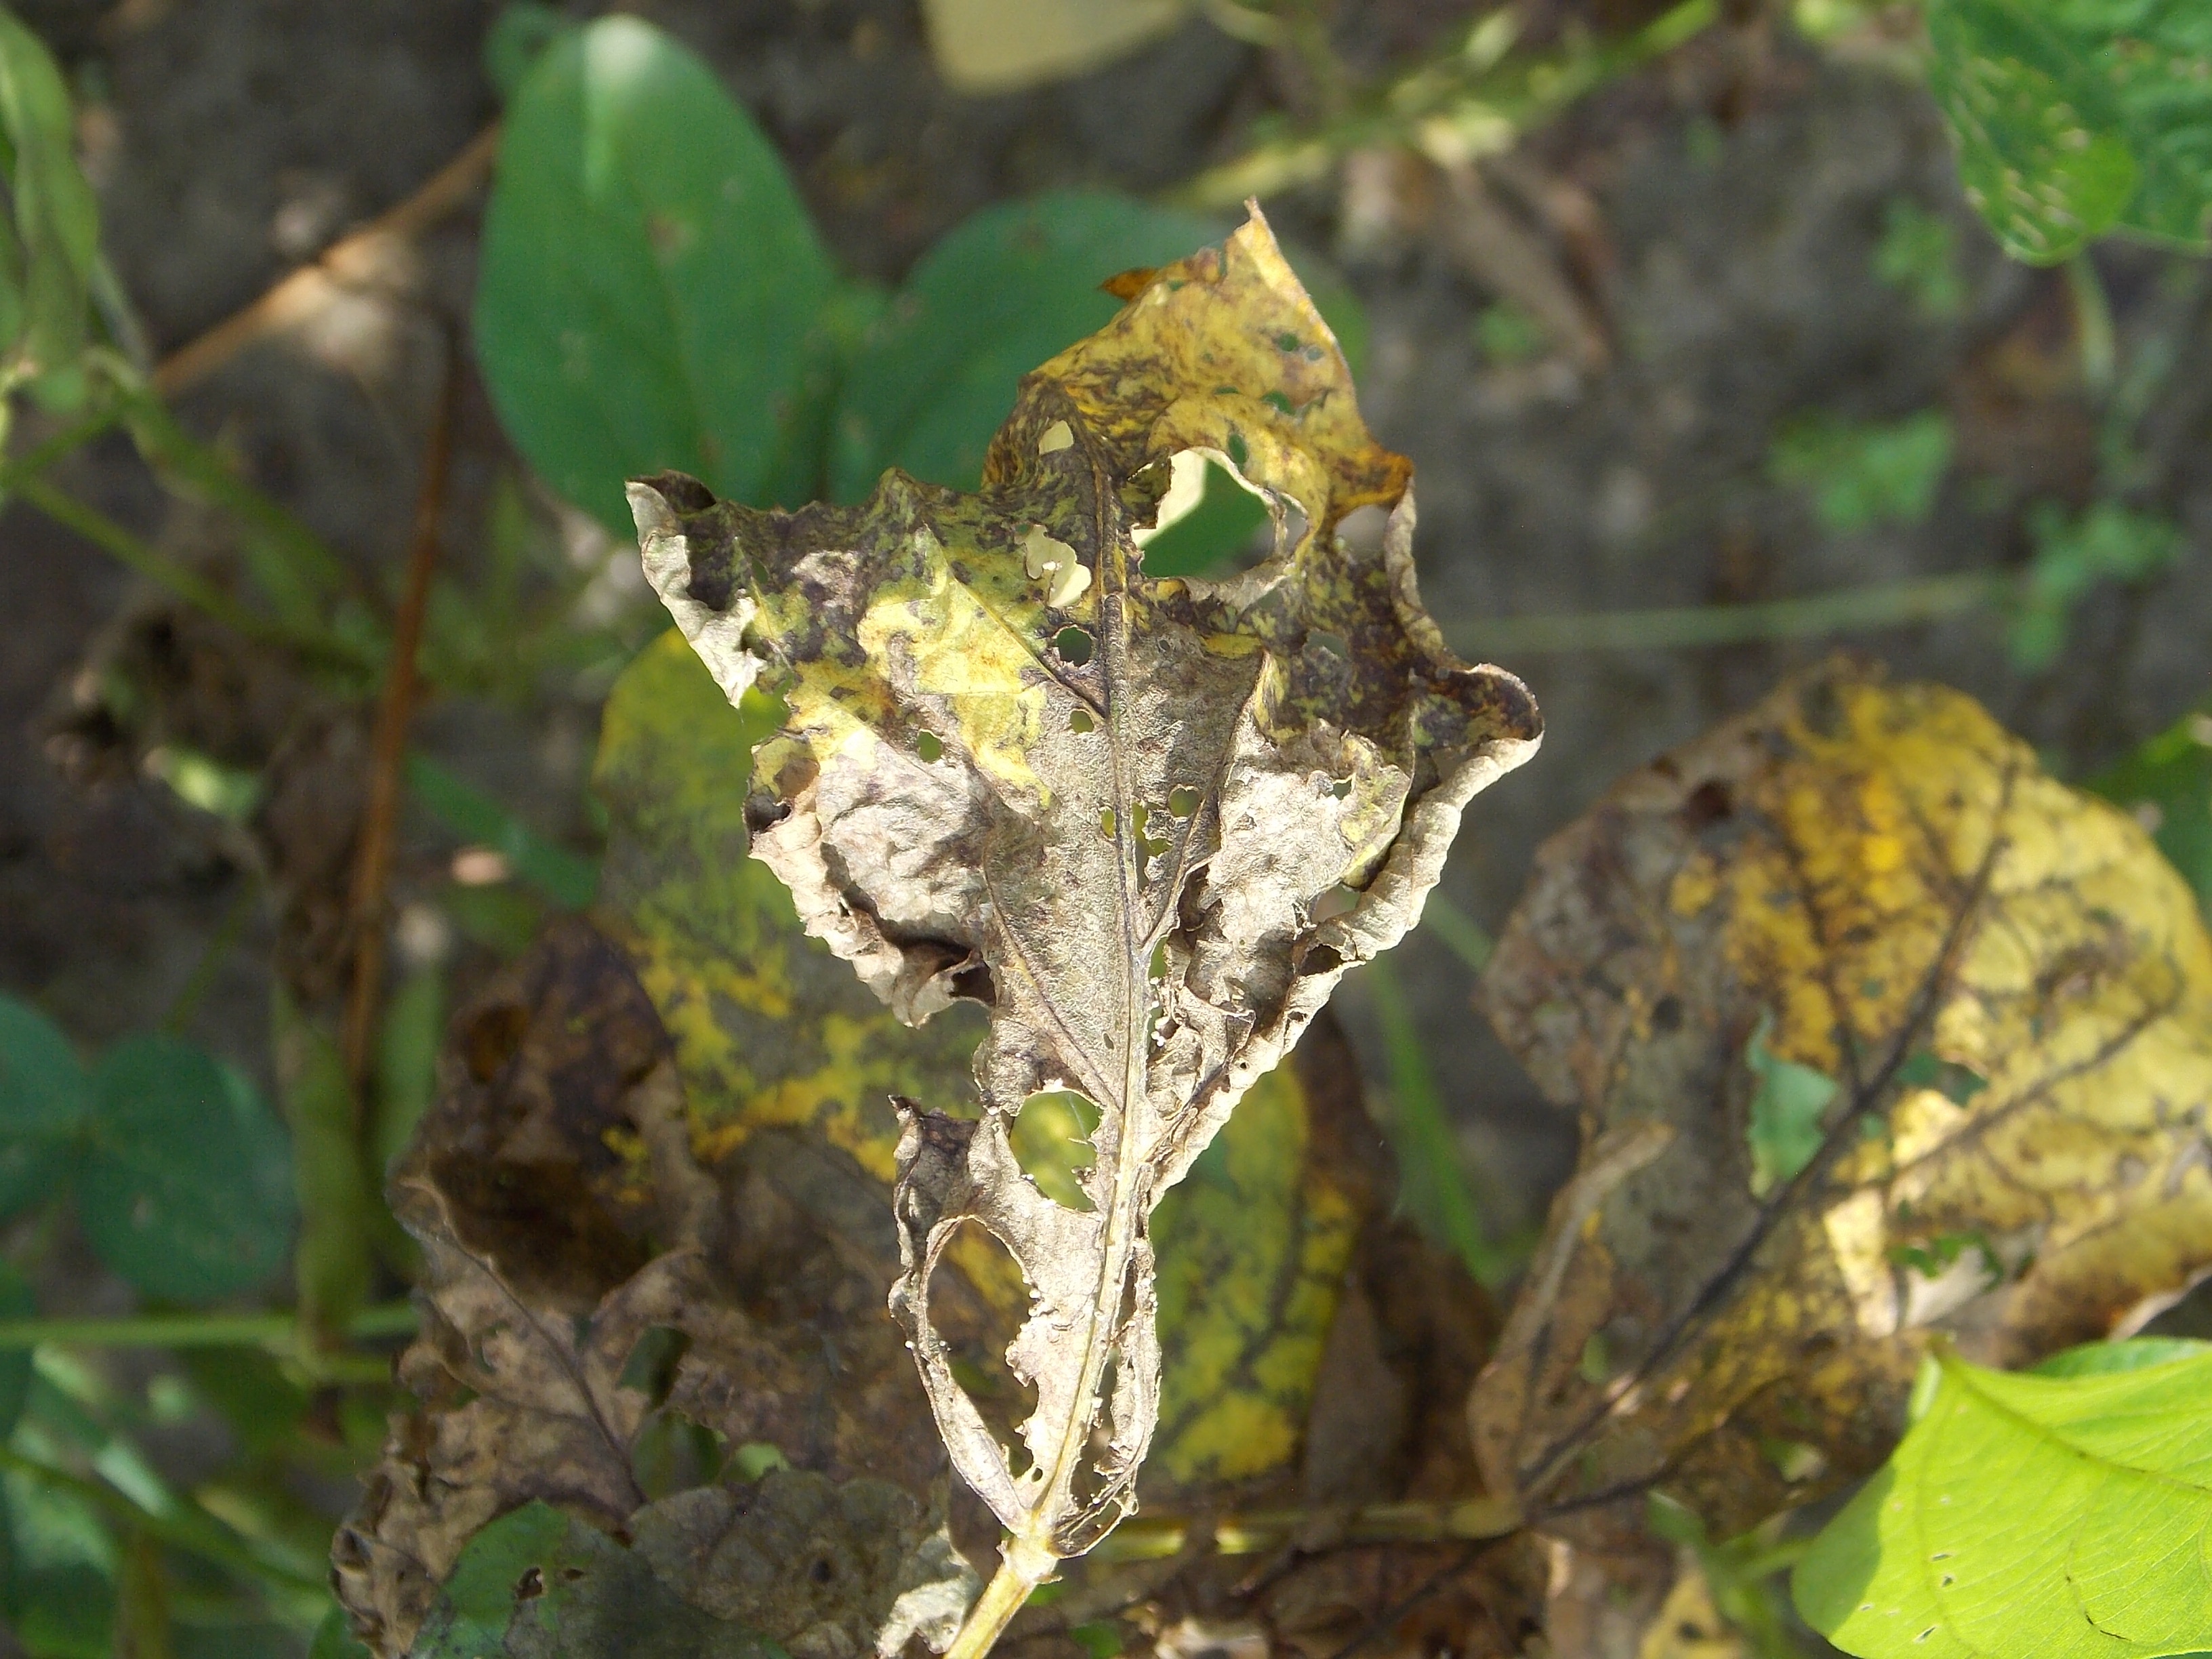
Label: Disease